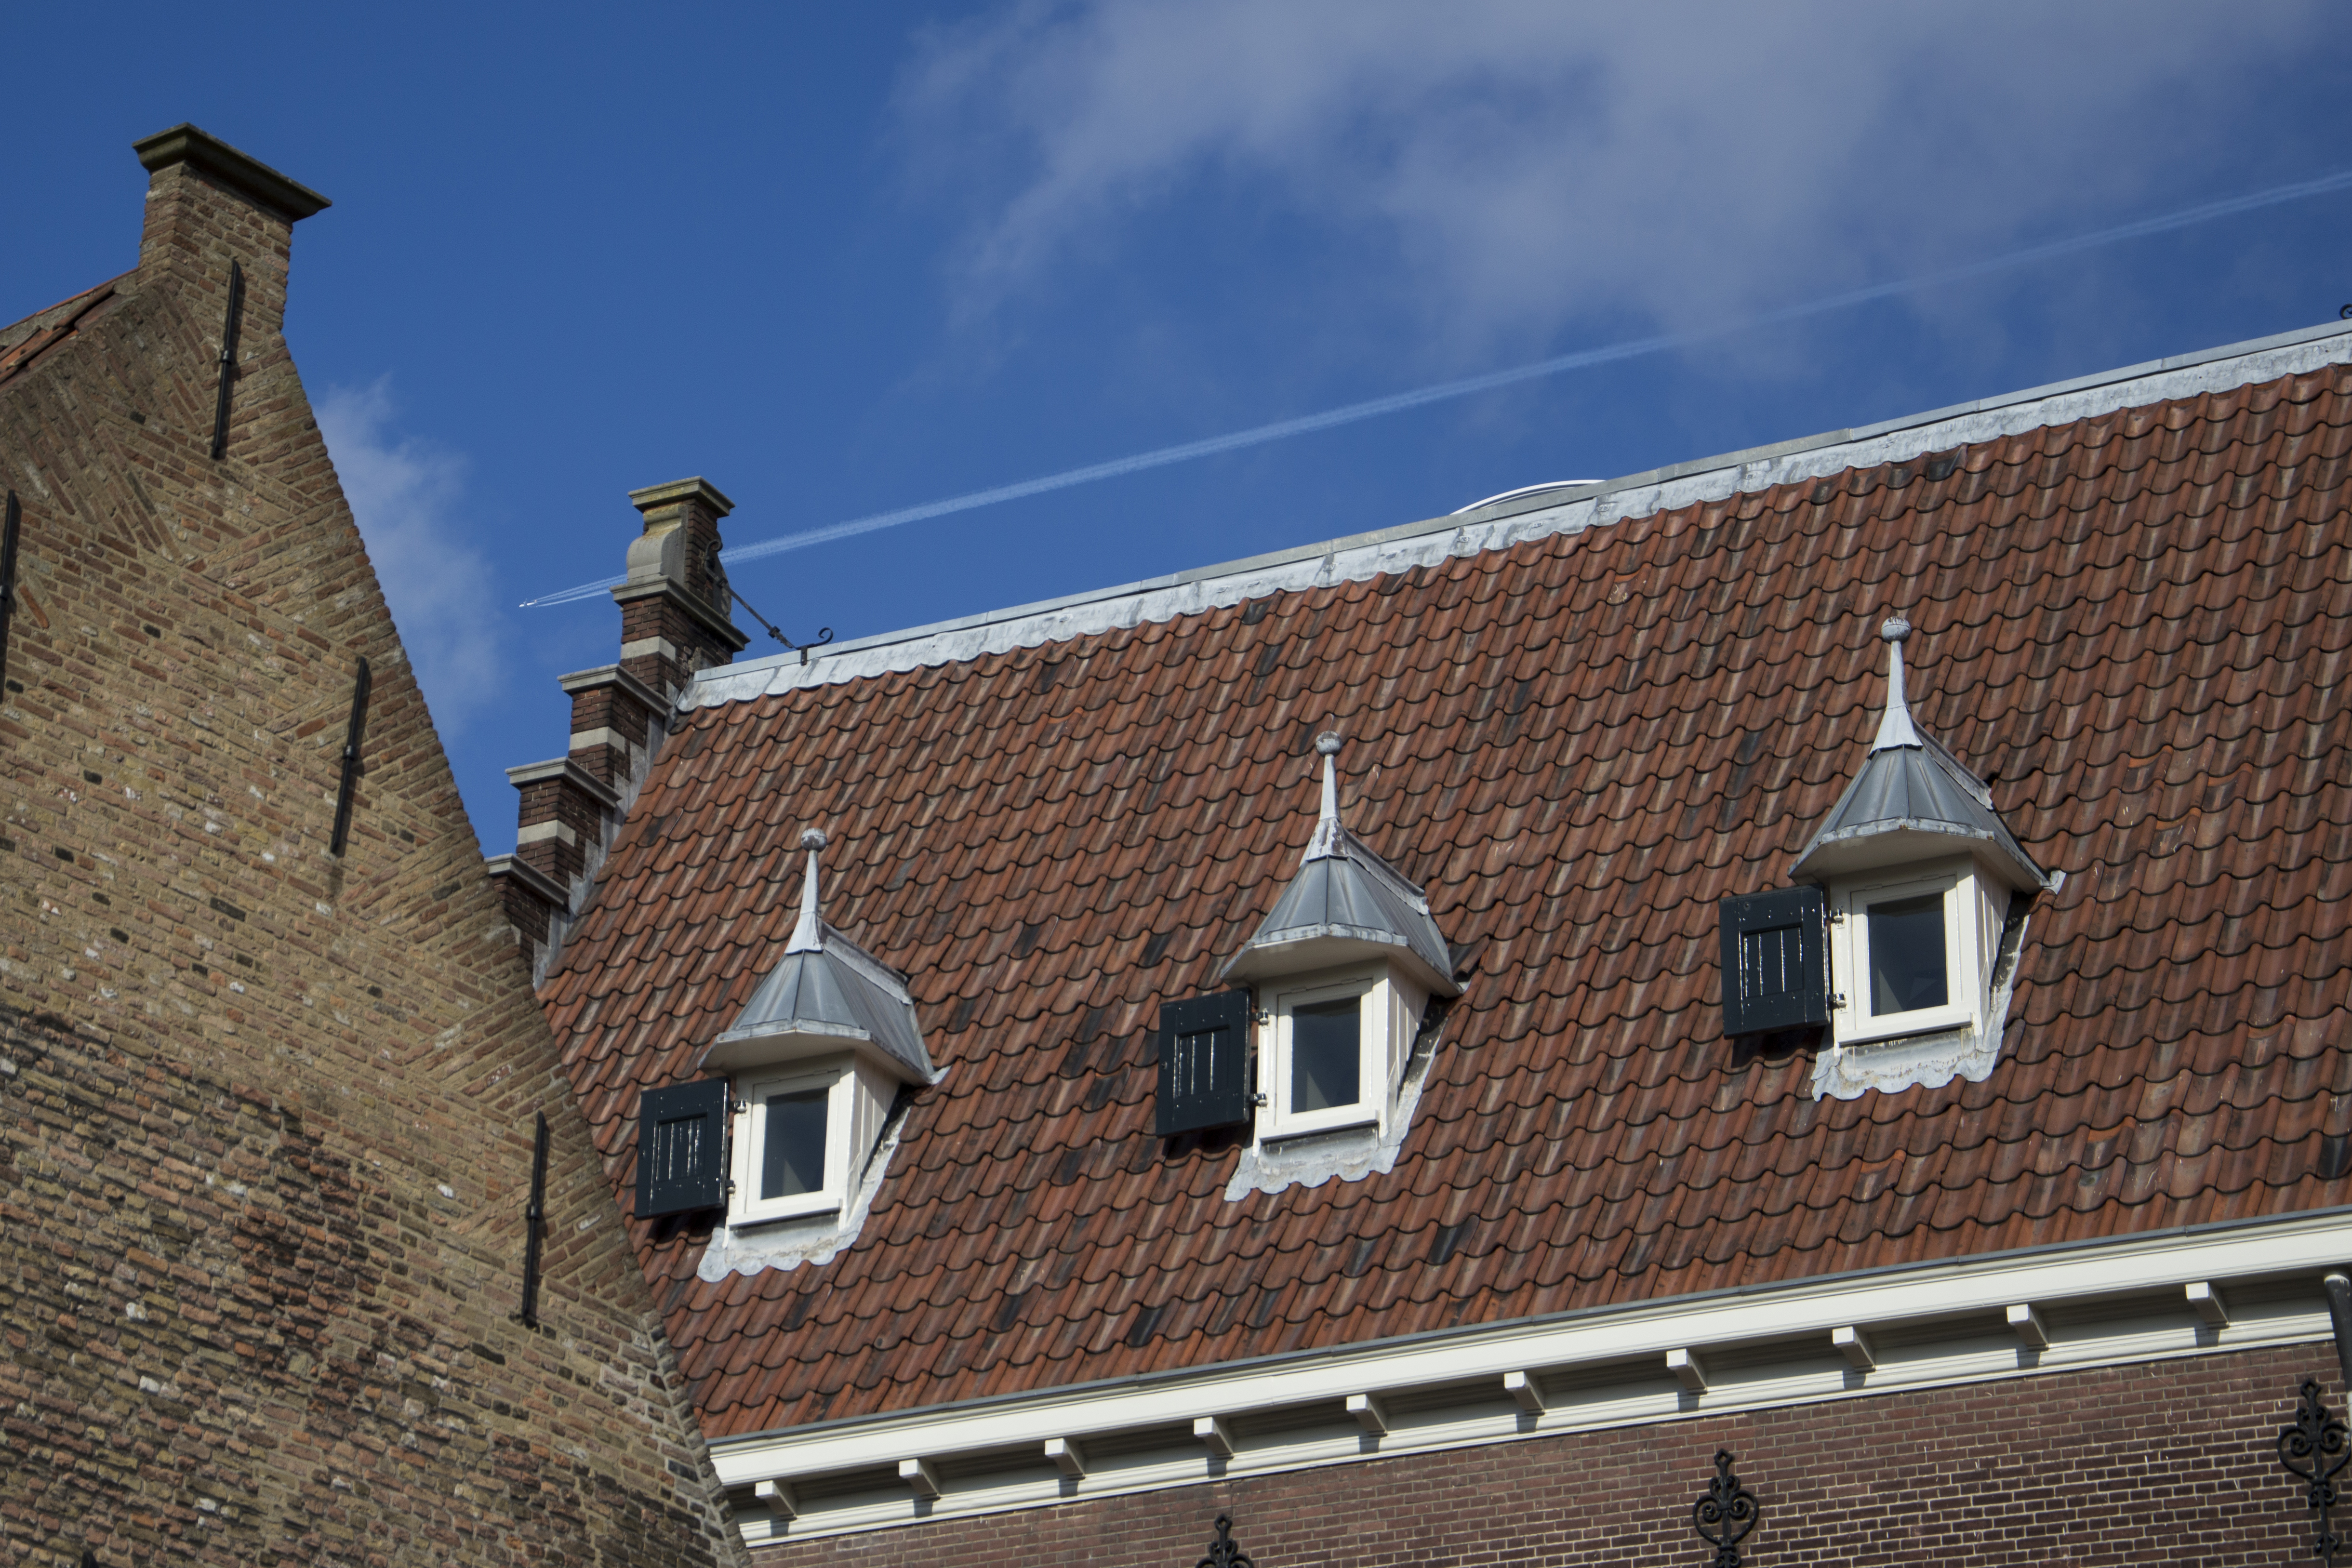
outdoor, architecture, photography, house, window, roof, building, urban, wall, photo, plane, cottage, facade, property, nikon, historic, brick, holland, nederland, netherlands, dutch, outdoorphotography, picture, photograph, fotos, foto, fotografie, urbanphotography, paulvandevelde, pdvandevelde, padagudaloma, dordrecht, stadsfotografie, nederlandinfotos, historisch, stadswandeling, architectuur, pvdvfotografie, pdvandeveldedordrecht, diep, rondjedordt, dedordtevaer, dutchphotography, nederlandsefotografie, dutchphotogaraphy, totallydutch, fotografienederland, hollandsefotografie, fotografieholland, dordtmonumenteel, fotosdordrecht, fotosvandordrecht, erfgoedcentrumdiep, openmonumentendag, fotovandeweek, dordrechtmonumenteel, dak, flugzeug, vliegtuig, dakkapel, trapgevel, statenschool, condensstreep